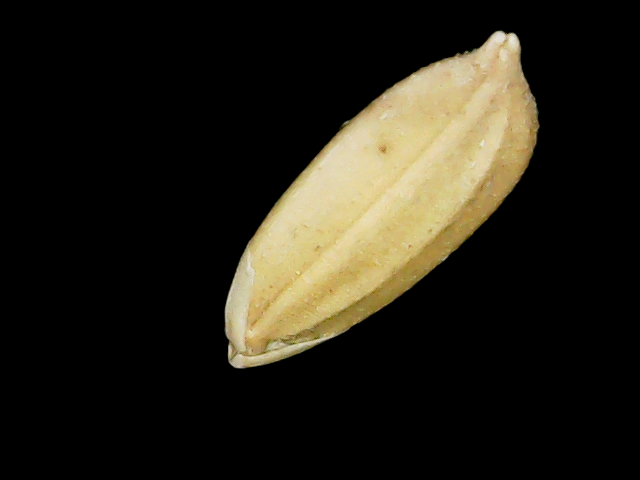
Rice variety: Binadhan08